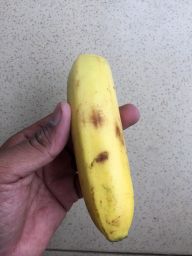
Fruit: Banana
Quality: Good